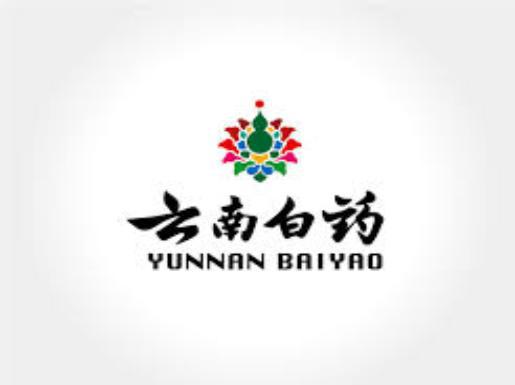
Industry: Medical